Forschungsinstitut für Philosophie Hannover

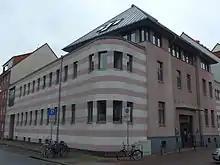
FIPH Building

The Forschungsinstitut für Philosophie Hannover is a research institute in Hanover, Germany. Its field of activity is philosophy. It is sponsored by the Roman Catholic Diocese of Hildesheim. It was founded by Josef Homeyer in 1988, and its first director was Peter Koslowski. The current director is Jürgen Manemann. Vittorio Hösle is an example of the philosophers who have been active at the institute, and research fellows are also accepted.